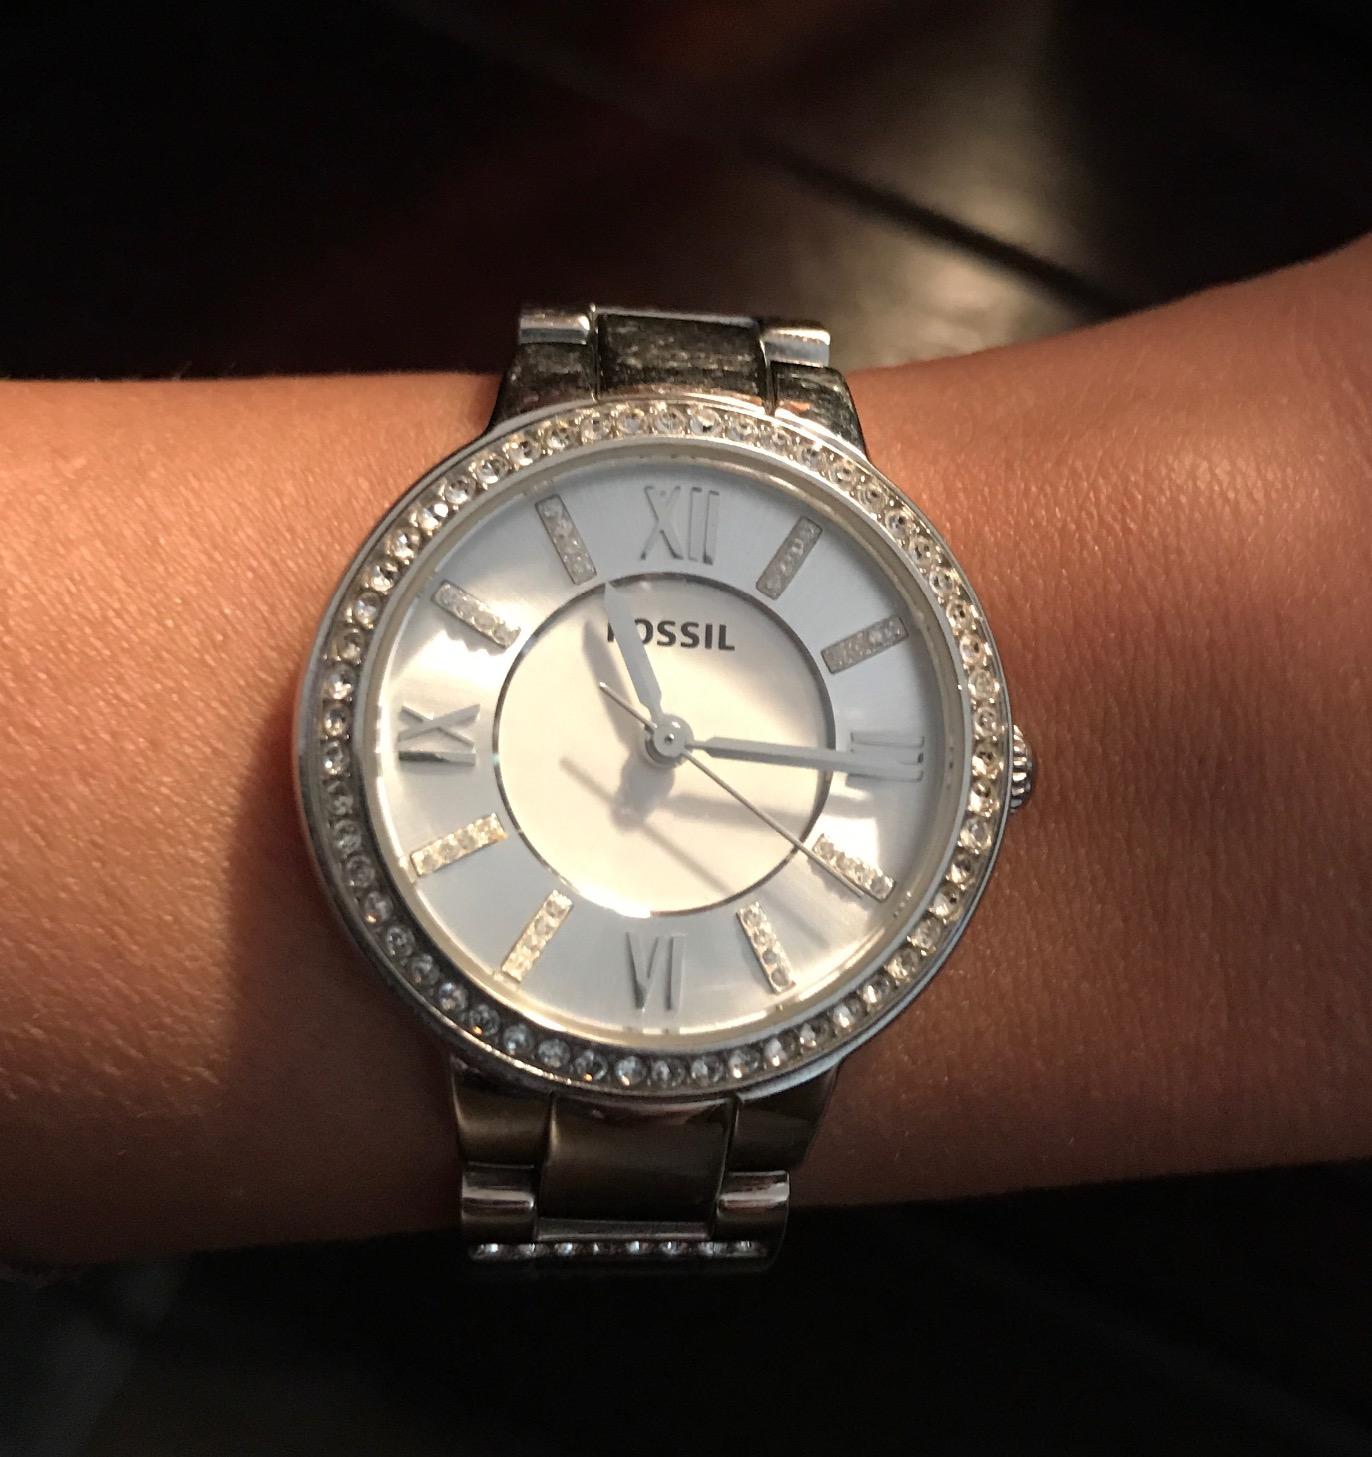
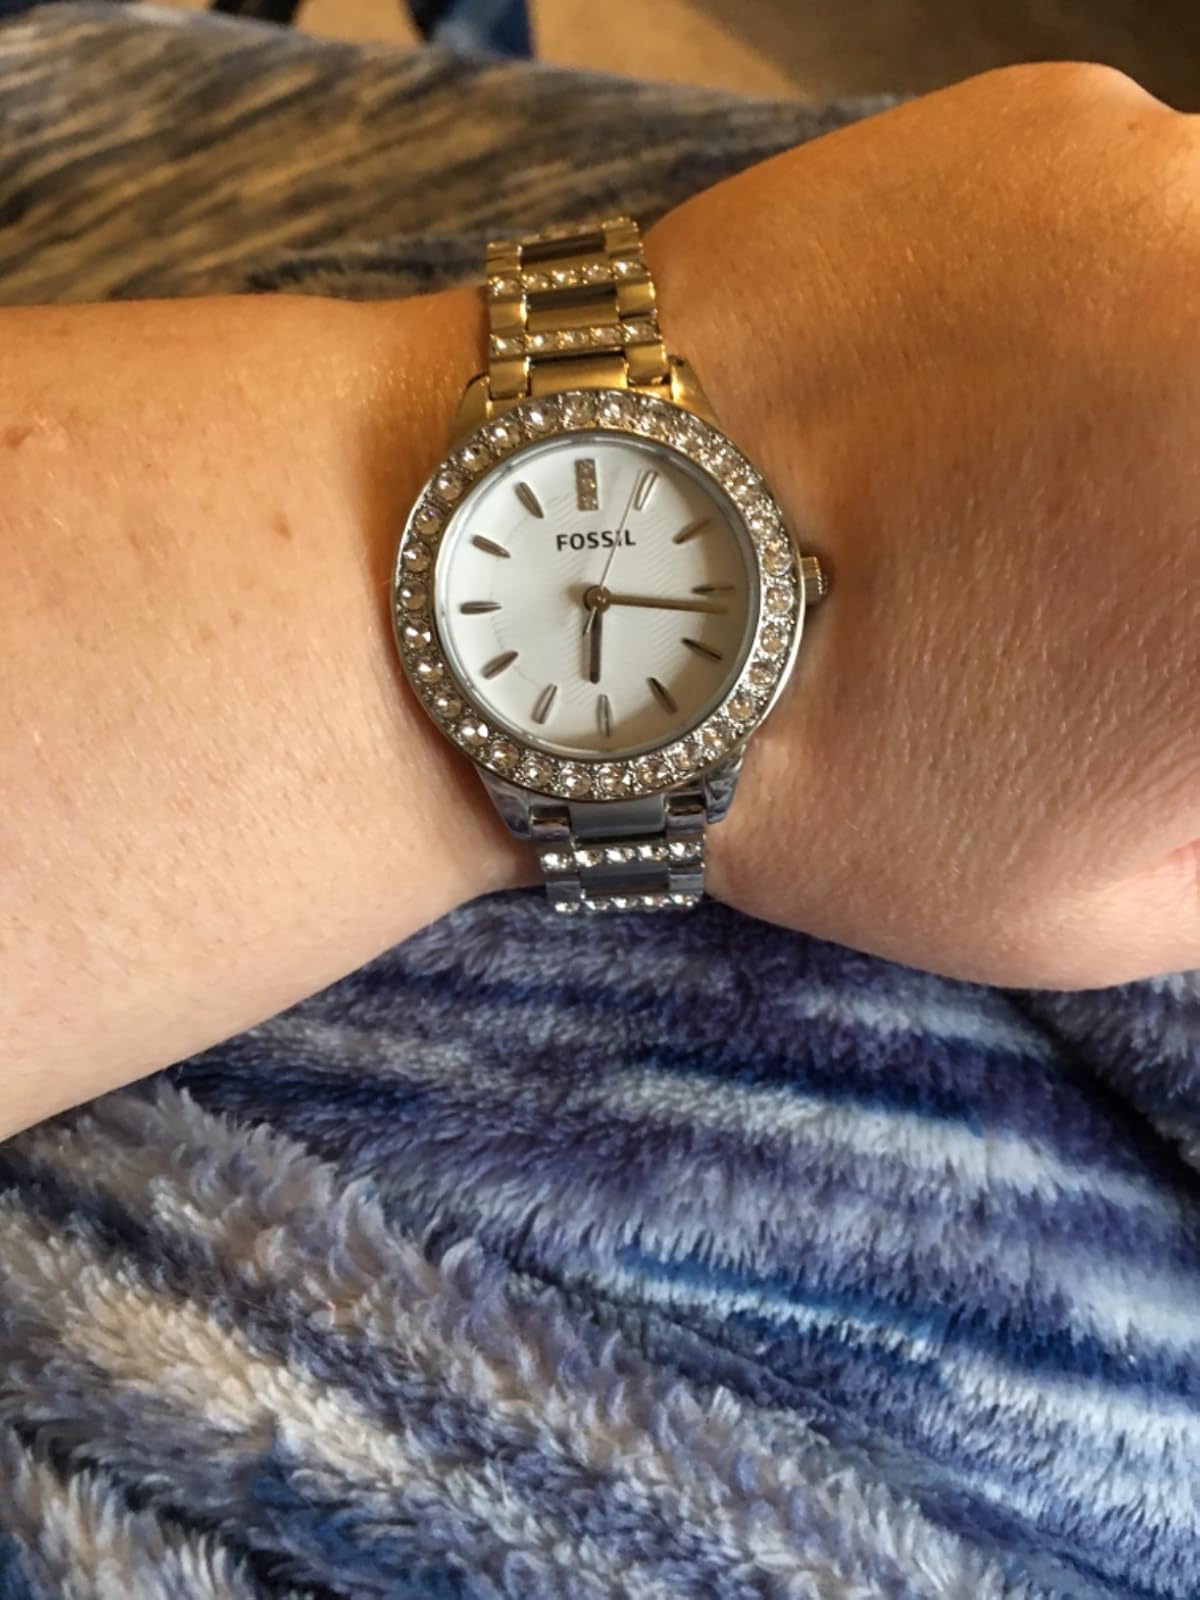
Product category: accessories_watch
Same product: no